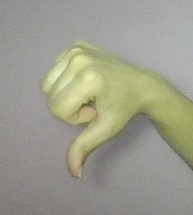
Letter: waw